A168 road

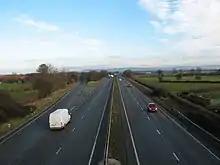
Left turn for Topcliffe, with the North York Moors seen in the distance

It resumes the route of the Great North Road. At the point where it runs parallel to runway of the former RAF Dishforth at Norton-le-Clay, it joins the route of the Roman road Dere Street. The road becomes the parish boundary between Marton-le-Moor and Dishforth. At Dishforth, the road leaves Dere Street and forms part of junction 49 of the A1(M). The A1 junction was planned in the 1970s to be the northern terminus of the A6183, a motorway-standard road that bypassed Leeds to the west from Kirkhamgate, north-west of Wakefield. The scheme was eventually condensed into the A1-M1 motorway link road and the improvement of the A1 to Dishforth. The A168 becomes the main route from the A1 to Teesside, joining the short section of the A168(M), and a trunk road. The former route went through Dishforth, to the south. The South of Topcliffe and Asenby By-pass, including Dishforth by-pass section was built in 1970, connecting with the A1 at the "Dishforth Roundabout". At Asenby, the A167 leaves to the left, which is the former route of the A168, and the A168 bypasses Asenby and Topcliffe, crossing the River Swale. The Topcliffe and Asenby By-pass was built in the 1970s, opening in September 1977. There is a left turn for Topcliffe, the A167, also for RAF Topcliffe (which is still operational), and access to the east for Dalton and the former RAF Dalton. RAF Dishforth, Dalton, and Topcliffe were all used by No. 6 Group RCAF during the Second World War. It rejoins the former route. The South of Thirsk By-pass to north of Topcliffe and Asenby By-pass section opened in the late 1960s. In the parish of Topcliffe, there is a left turn for Sowerby, the B1448, the former route of the A168. The road becomes part of the Thirsk bypass, and at Sowerby crosses the East Coast Main Line, then Cod Beck. At Pudding Pie Hill it meets the A170 at a grade-separated junction, where the road continues as the A19 to Teesside. The improvements from the A1 to Thirsk in the late 1960s originally included classifying that section as the A19, not the A168. The Thirsk by-pass opened as the A19 in September 1972.